Warren Harding (climber)

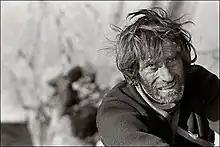
Harding on the last pitch of the Dawn Wall, El Capitan. Yosemite Valley. 1970.

Warren Harding (June 18, 1924 – February 27, 2002) was one of the most accomplished and influential American big wall climbers and aid climbers of the 1950s to 1970s. He was the leader of the first team to climb El Capitan, Yosemite Valley, in 1958. The route they climbed, known as "The Nose", ascends up the central buttress of what is one of the largest granite monoliths in the world. Harding made many first ascents in Yosemite, some 28 in all, including "The Wall of Early Morning Light" (later "The Dawn Wall").